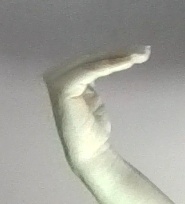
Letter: haa